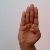
The image shows a hand gesture representing the letter 'B' in Indian Sign Language.